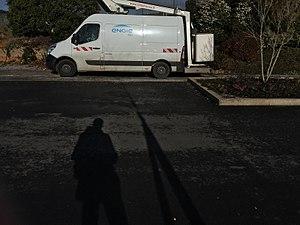
Renault Master
Engie Ineo est une entreprise française spécialisée en génie électrique, systèmes d’information et de communication, cybersécurité et vidéosurveillance et qui intervient plus généralement dans le domaine de la ville intelligente.